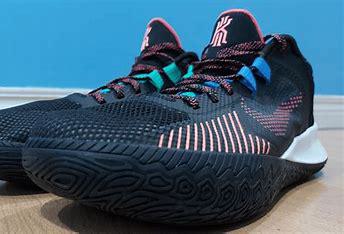
Brand: Nike
Model: Kyrie Flytrap 5